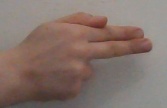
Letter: ghain